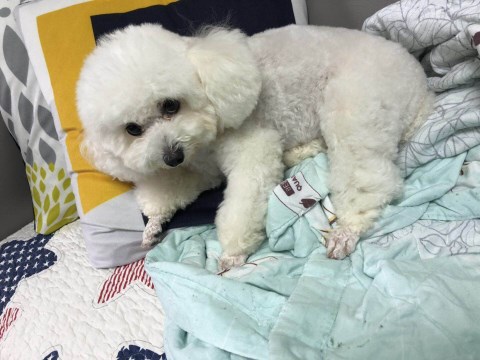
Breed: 7449-n000128-teddy